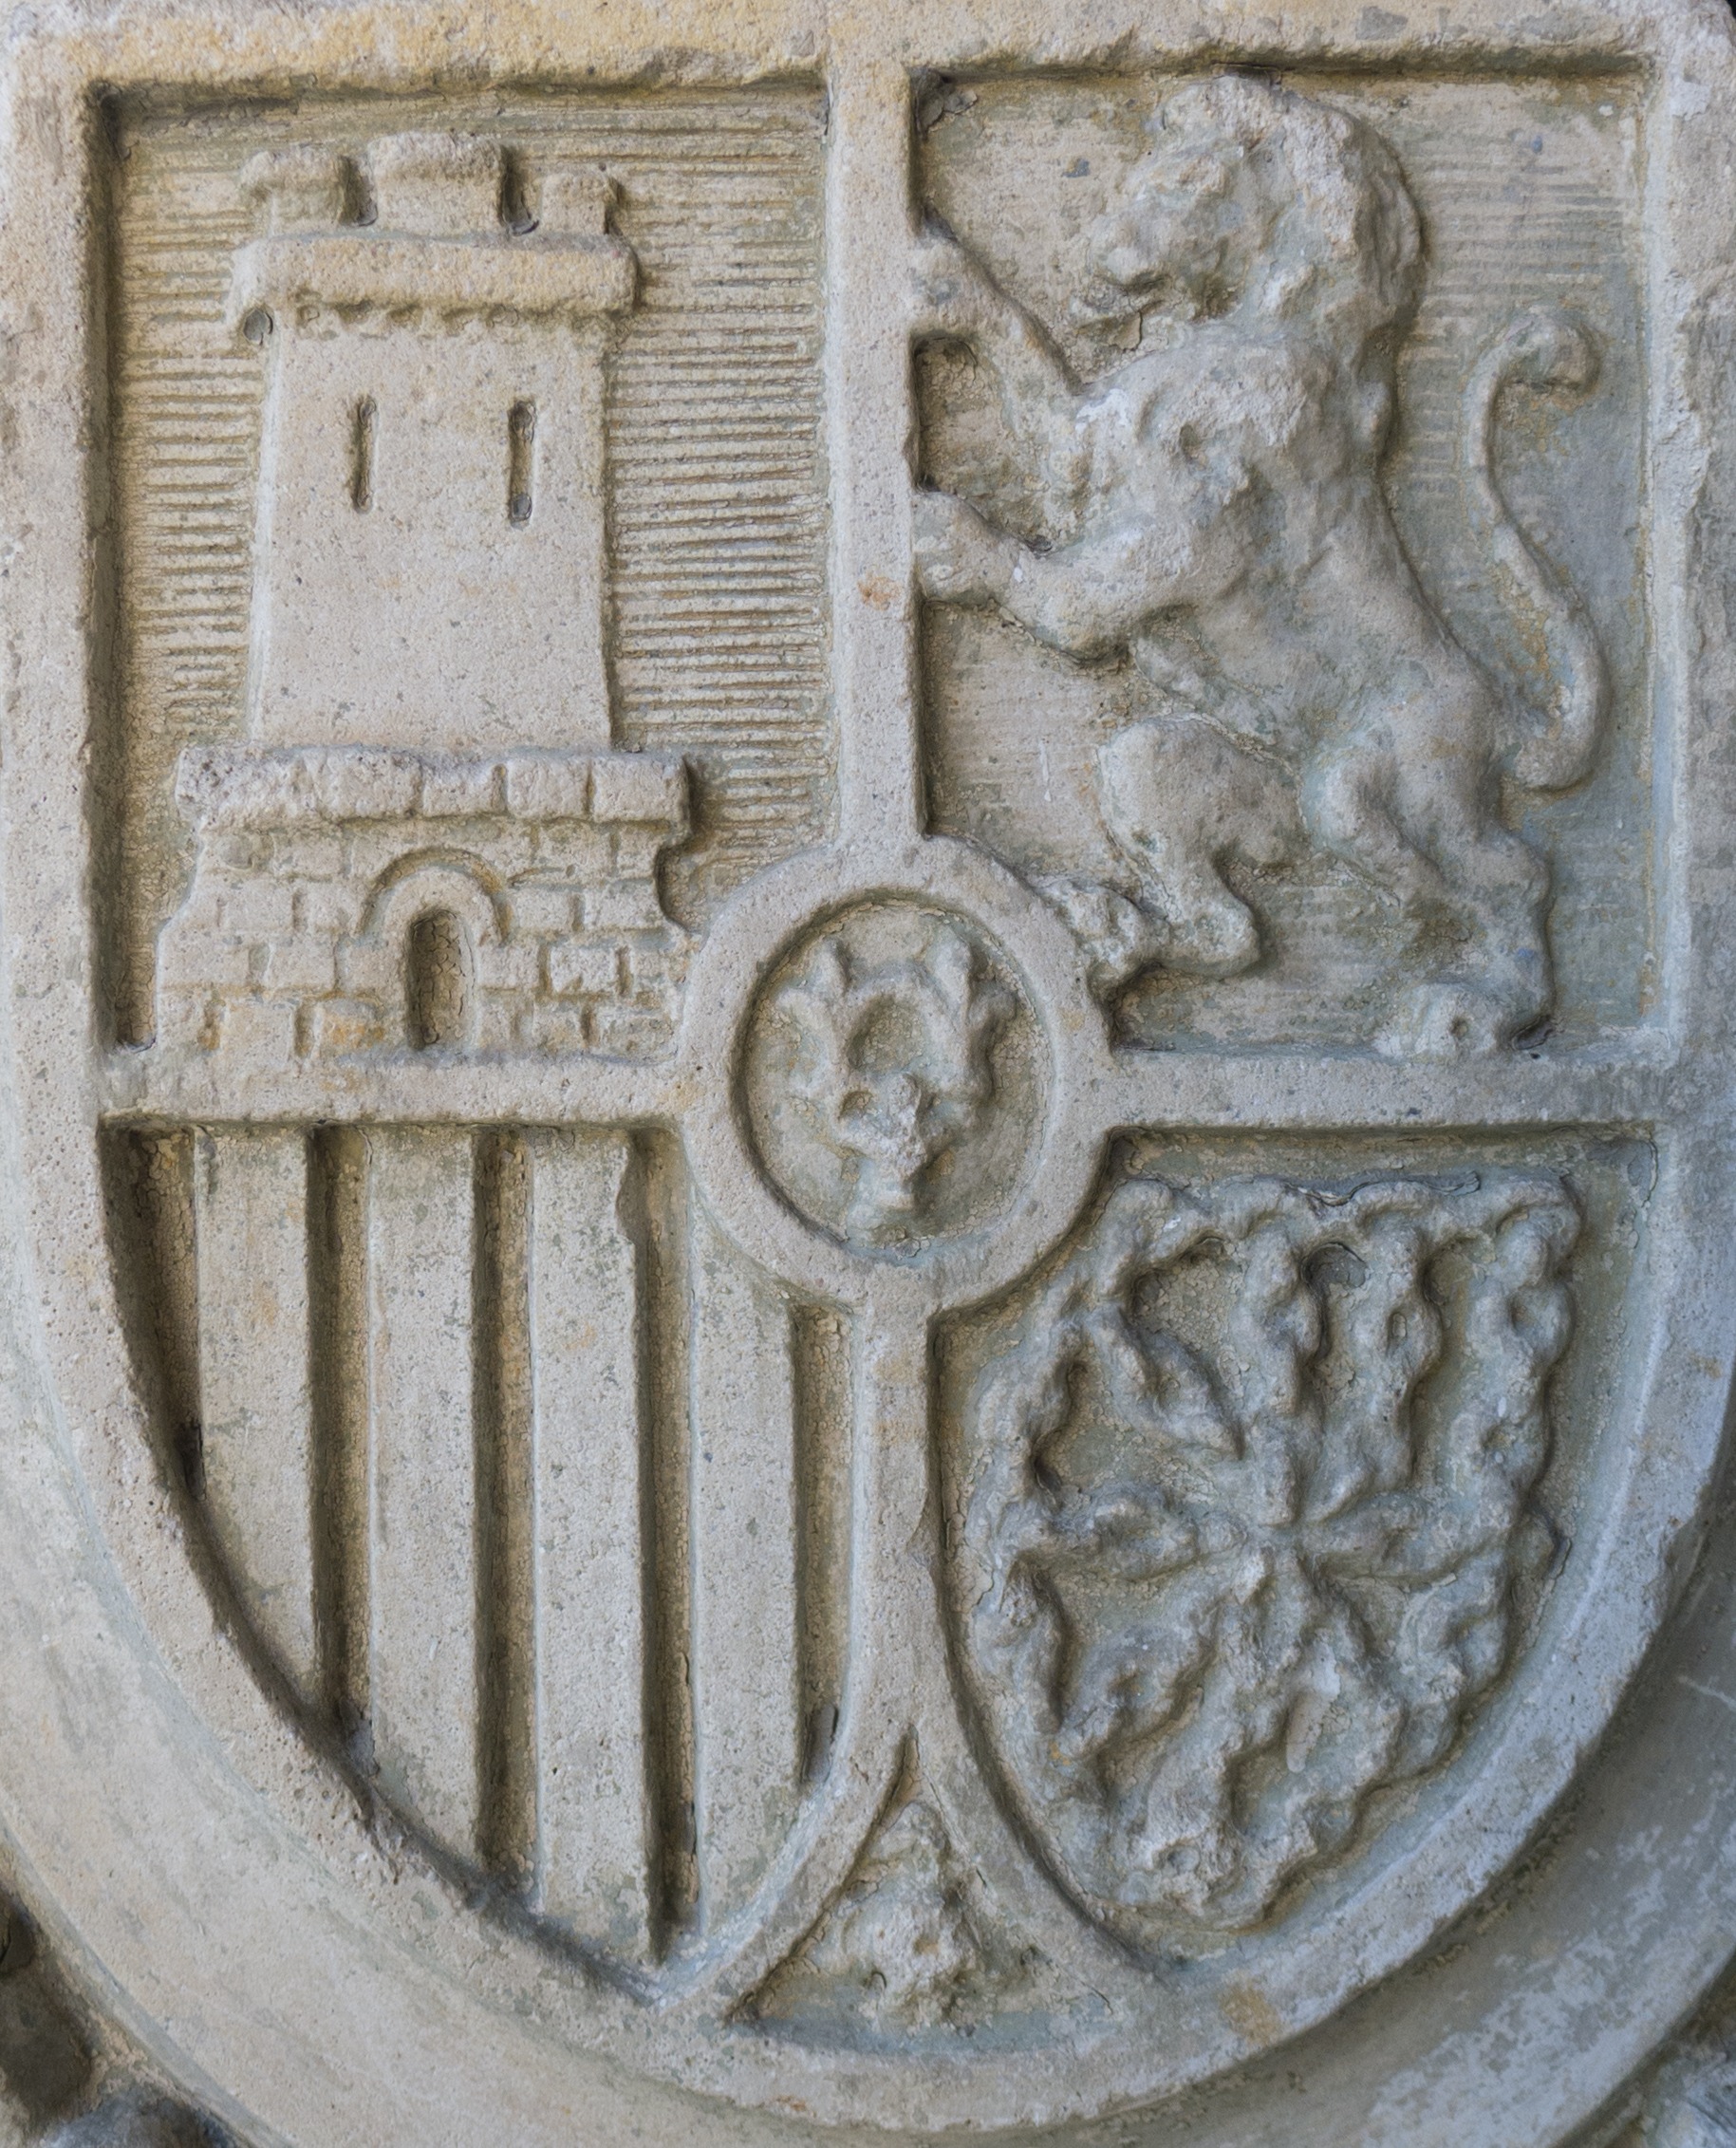
stone, sculpture, art, spain, carving, relief, stele, coat of arms, stone sculpture, archaeological site, stone carving, granite stones, ancient history